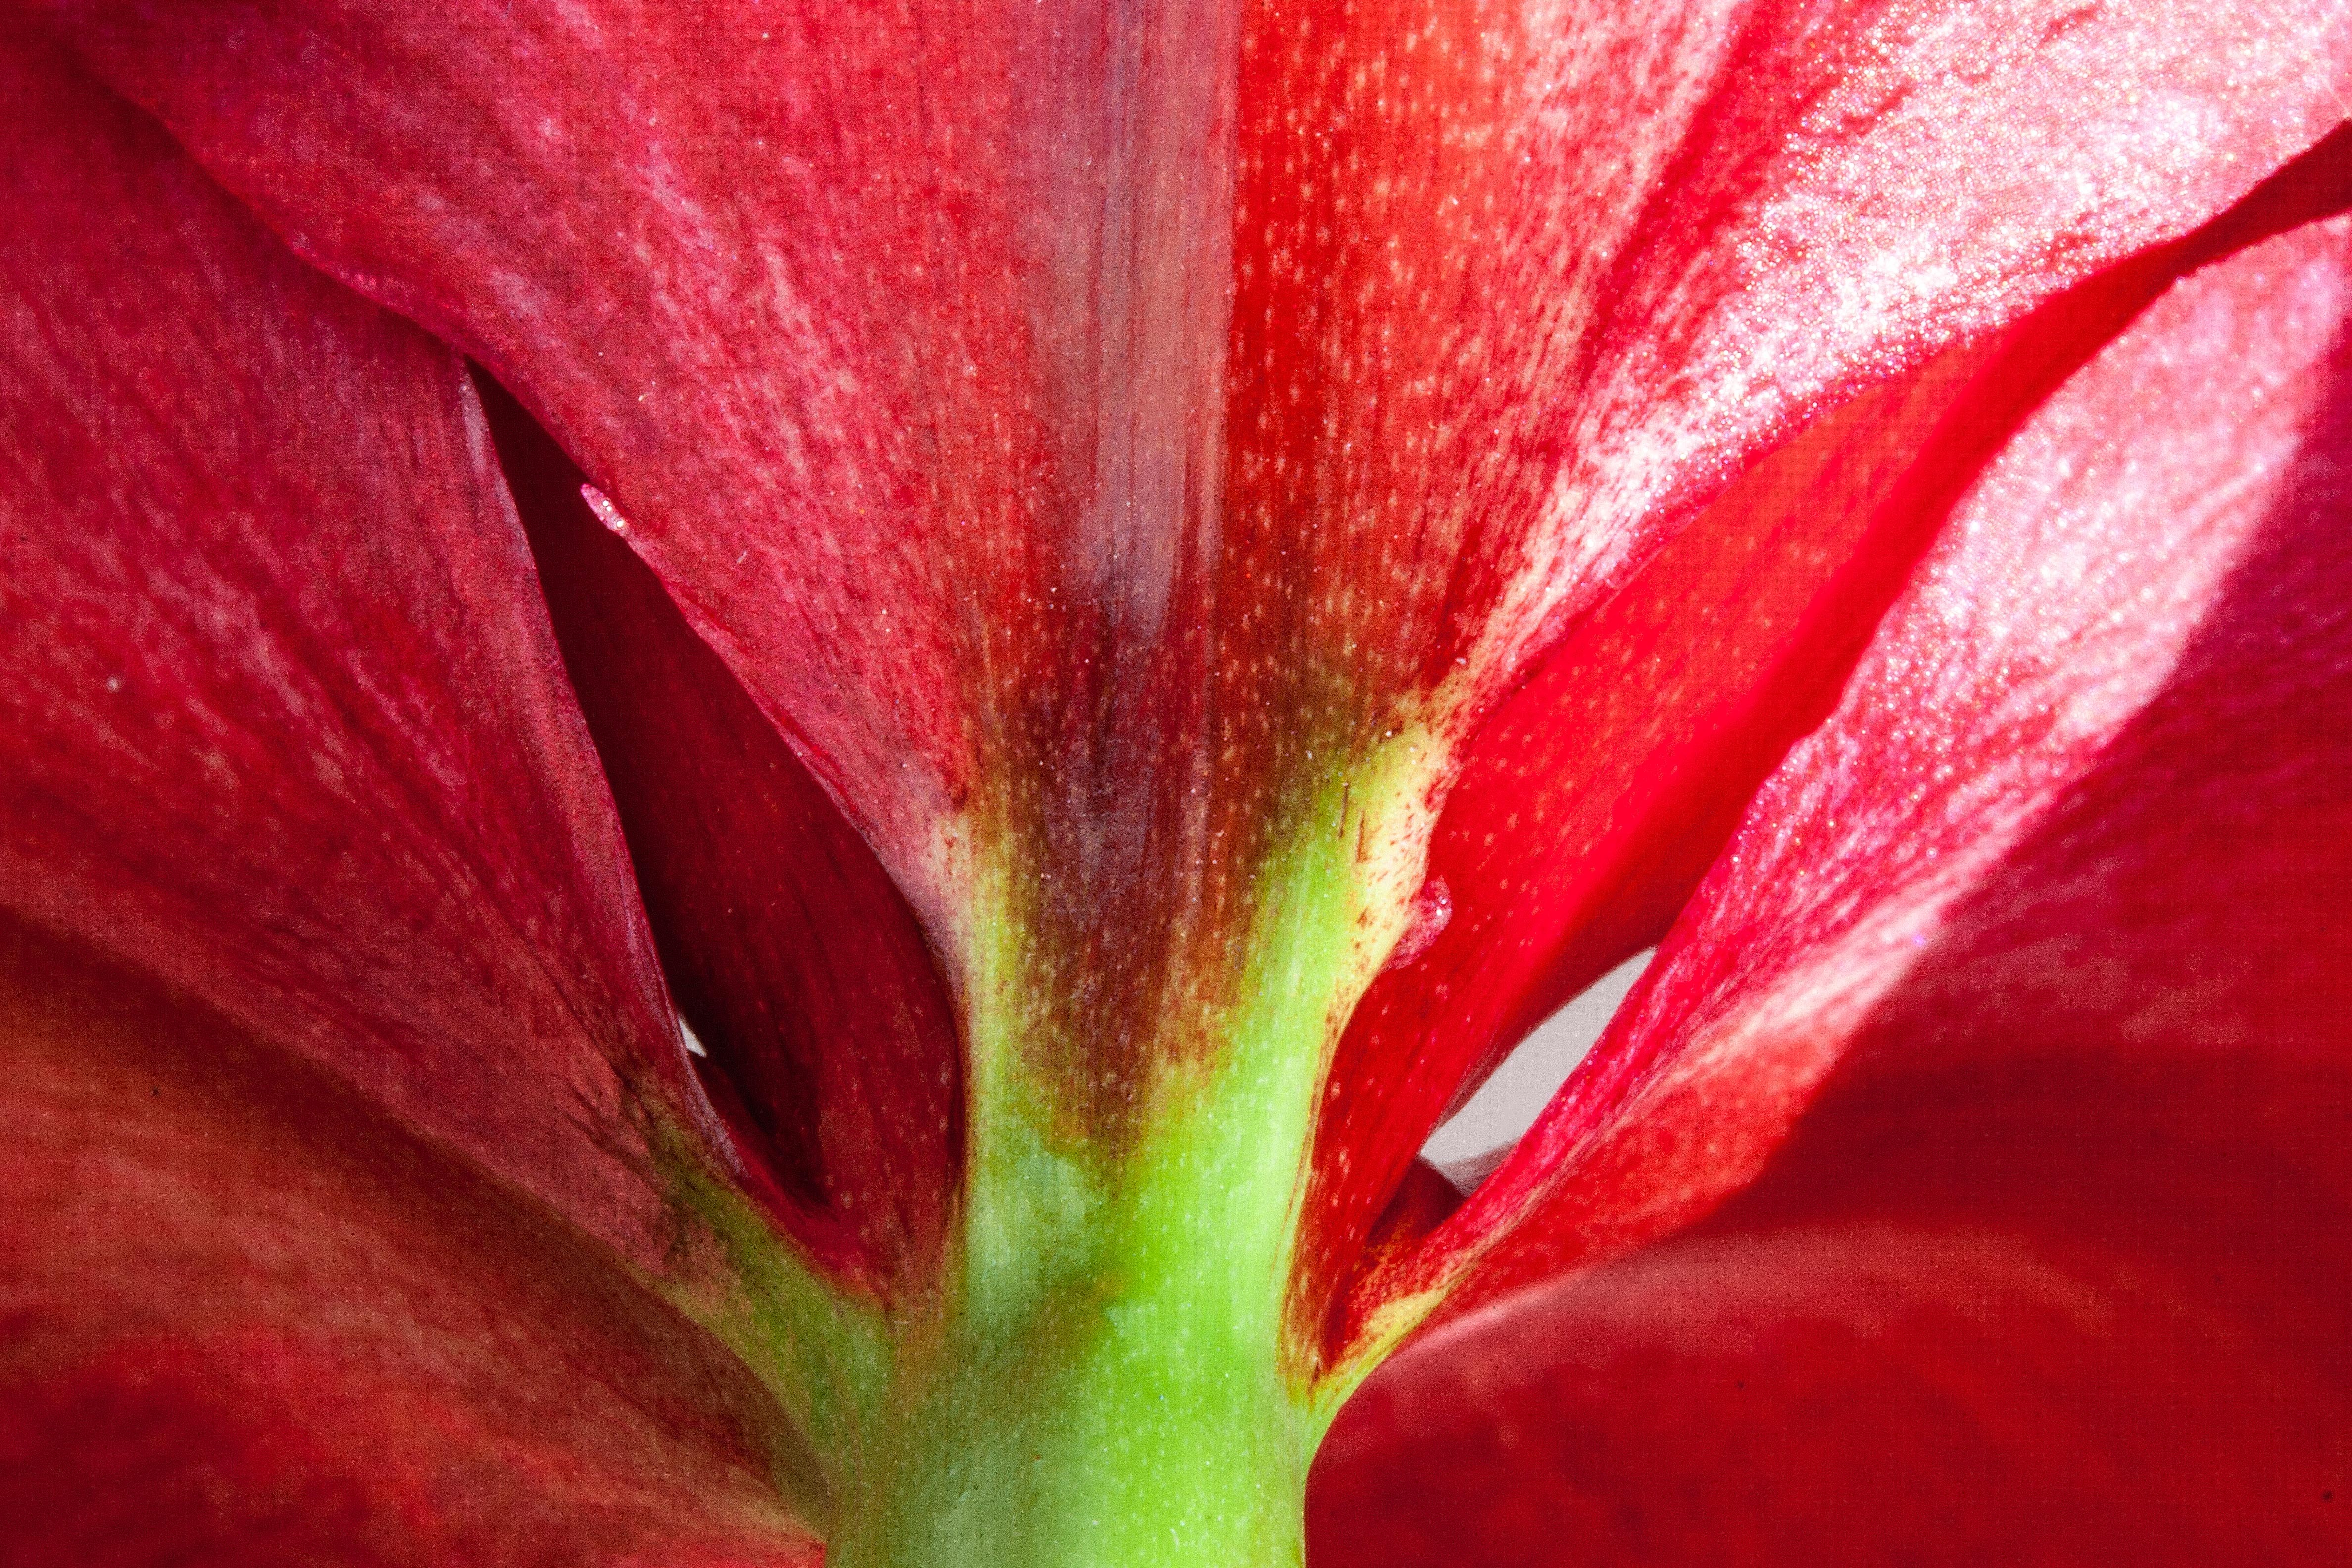
plant, photography, leaf, flower, petal, tulip, red, macro, botany, pink, christmas, close, flora, flowers, close up, gorgeous, amaryllis, macro photography, inflorescence, flowering plant, amaryllis plant, plant stem, land plant, amaryllis belladonna